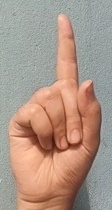
ASL sign: 1